Steven Schmidt

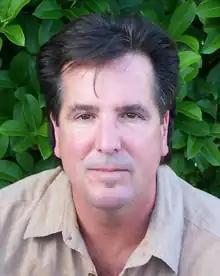
Steven J. Schmidt

Steven Schmidt was the lieutenant governor nominee of the Green Party in New Mexico in 1994, receiving 10.4 percent of the vote, an unusually high percent of the vote for third party candidates. As a result of the vote, the New Mexico Green Party became the first independent political party in the state’s history to qualify as a major party with ballot-access under state election law.